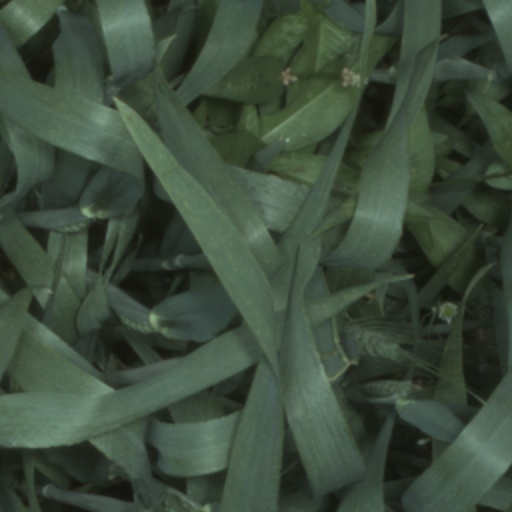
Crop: wheat